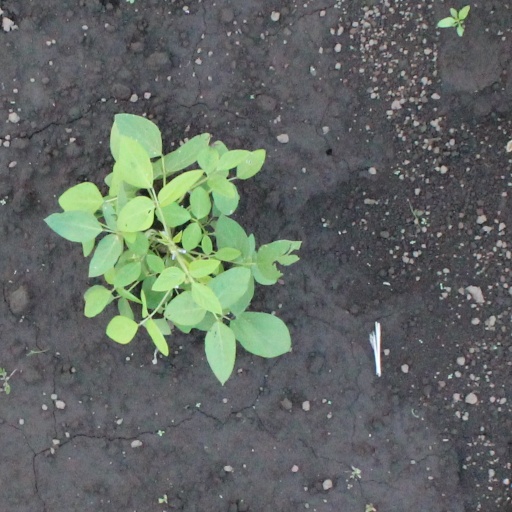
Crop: soybean